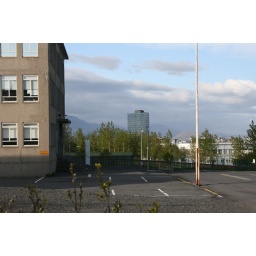
The glass tower that noone wants to have anything to do with looms large over Reykjavik.